Pieter Hardimé

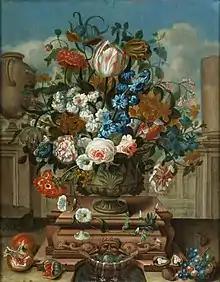
"Large flower still life"

Hardimé married in 1707 Adriana Lens, sister of at prelate at the St. Bernard's Abbey in Hemiksem near Antwerp. He also received commissions from the Abbey for four large flower paintings representing the four seasons. After the Flemish painter Gaspar Peeter Verbruggen the Younger left The Hague, Hardimé became the favourite collaborator of the decorative painter Mattheus Terwesten. The artists often worked together on decorations of residences in The Hague. The count of Wassenaar was one of his patrons and commissioned him to make decorative paintings in his palatial home in Voorhout. After the death of his first wife with whom he had three children, he contracted a second marriage with a Miss Bruinestein, with whom he had no children. He is said to have become melancholic towards the end of his career as a result of a drop in demand for his fruit and flower pieces and decorative paintings.